Kinshasa Symphony

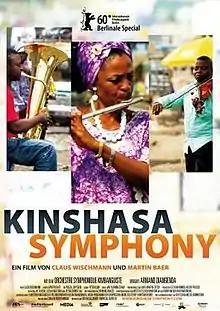
German poster

Kinshasa, the capital of the Democratic Republic of the Congo, is the third-largest city in Africa with 10 million inhabitants. The film shows how some people living there have managed to forge one of the most complex systems of human cooperation ever invented: a symphony orchestra (Orchestre Symphonique Kimbanguiste) performing composers such as Handel, Verdi, Beethoven. "Kinshasa Symphony" shows Kinshasa in all its diversity, speed, colour, vitality and energy. It is a film about the Congo, about the people of Kinshasa and about music.